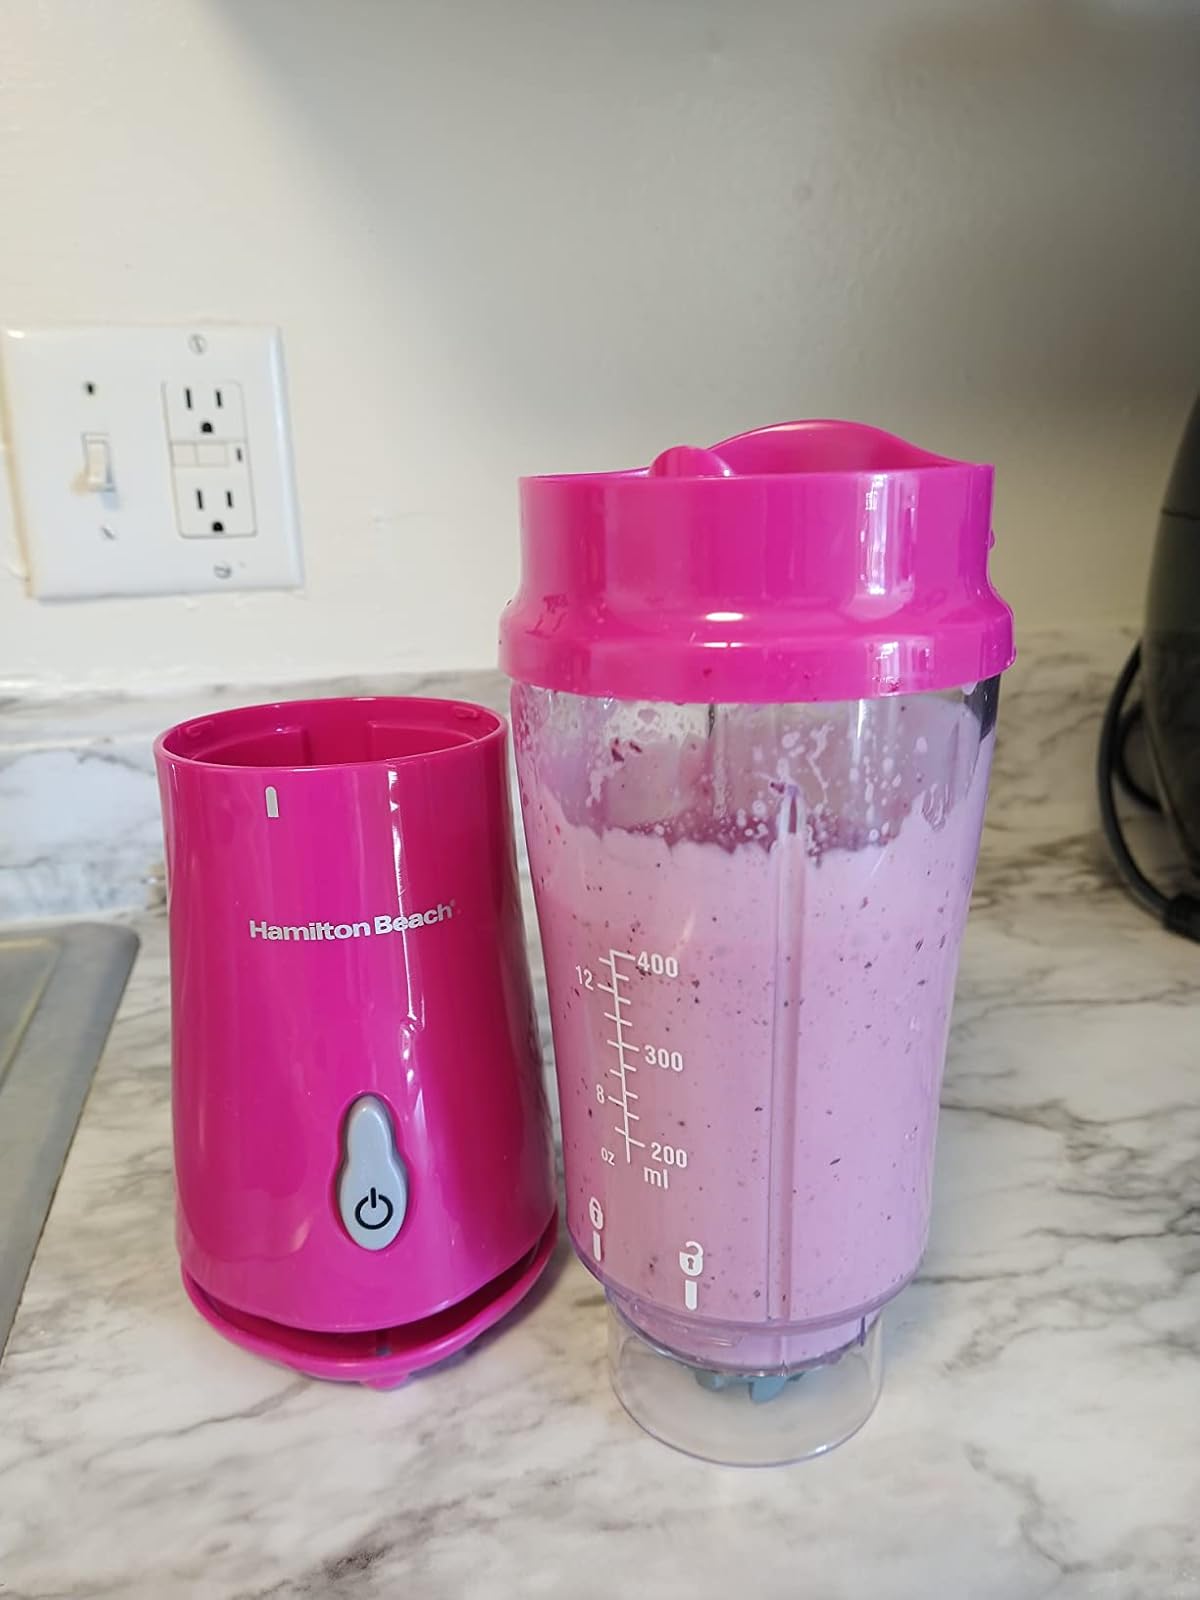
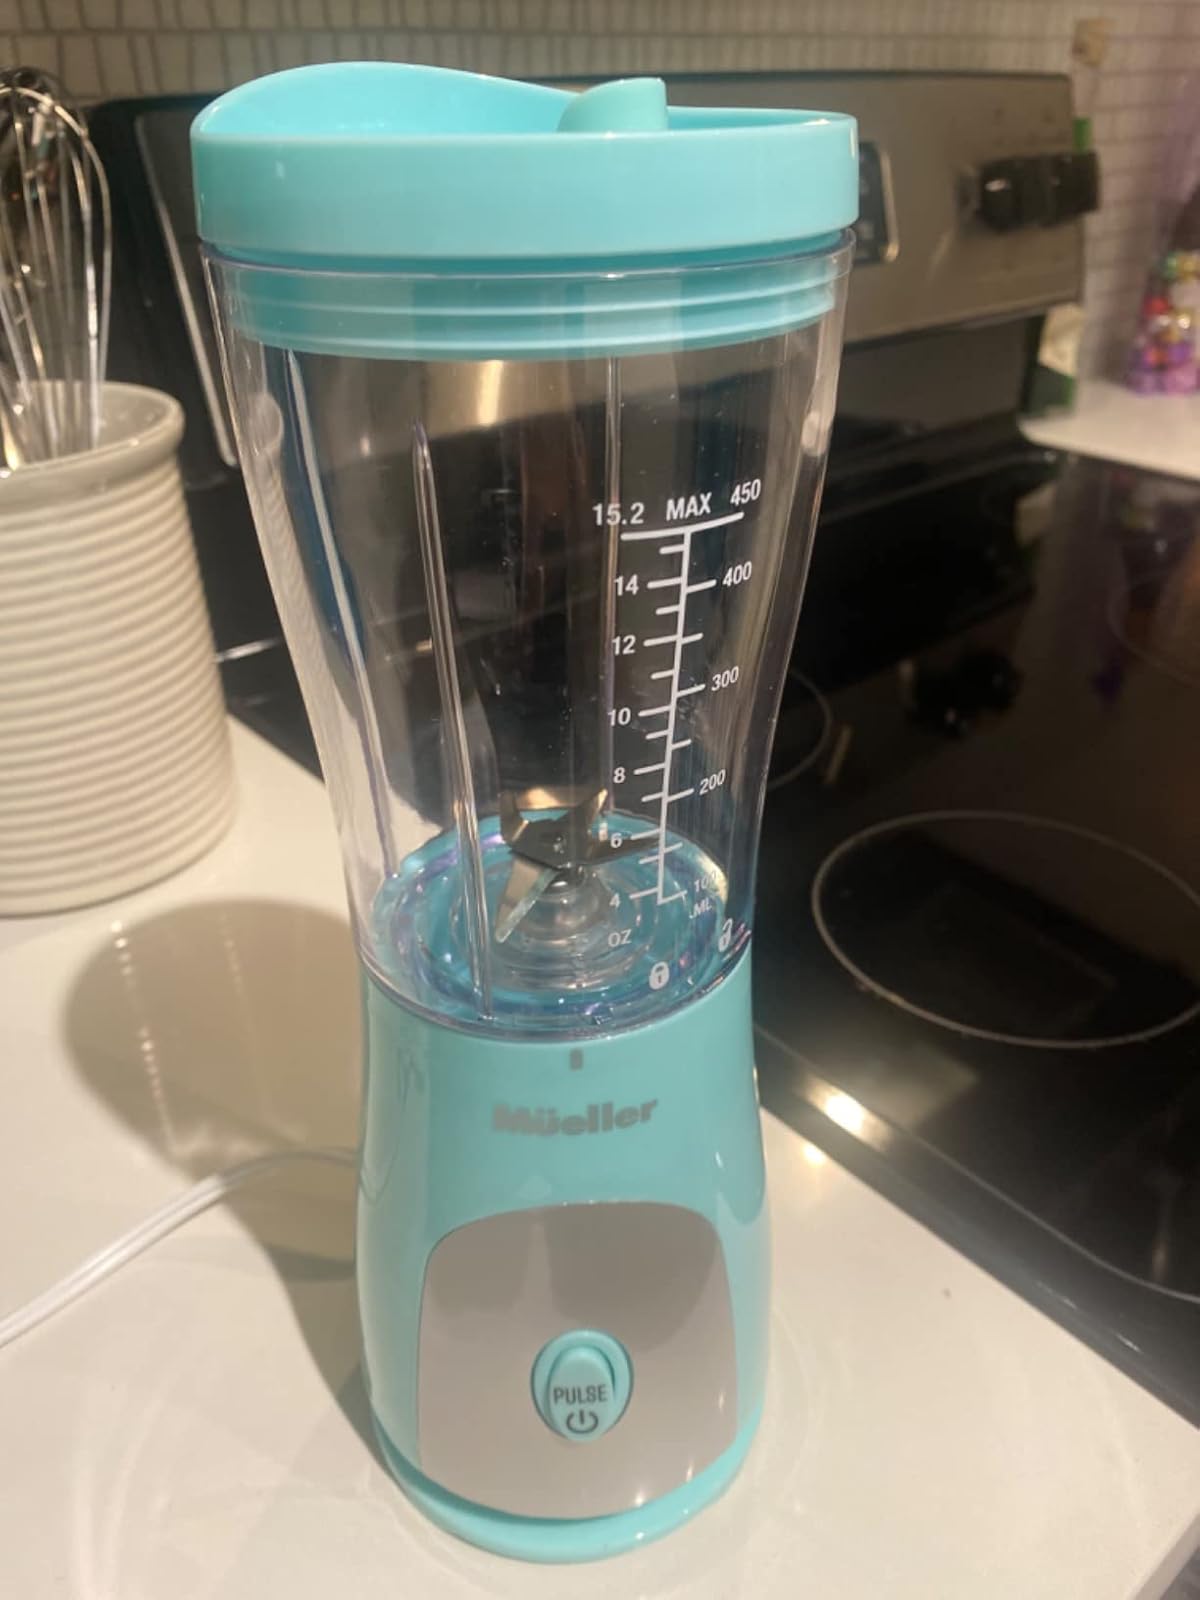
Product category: items_blender
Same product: no